Massachusetts Senate's 1st Suffolk and Middlesex district

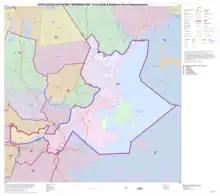
Map of Massachusetts Senate's 1st Suffolk and Middlesex district, based on the 2010 United States census.

Massachusetts Senate's 1st Suffolk and Middlesex district in the United States is one of 40 legislative districts of the Massachusetts Senate. It covers 1.5% of Middlesex County and 20.6% of Suffolk County population in 2010. Democrat Lydia Edwards has represented the district since 2022.